Merwin Hodel

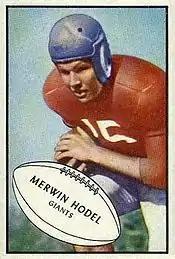
Hodel on a 1953 Bowman football card

Merwin Luther Hodel (May 27, 1931 – June 15, 1988) was an American professional football fullback who played one season with the New York Giants of the National Football League (NFL). He was selected by the Giants in the fourth round of the 1952 NFL draft after playing college football at the University of Colorado Boulder.